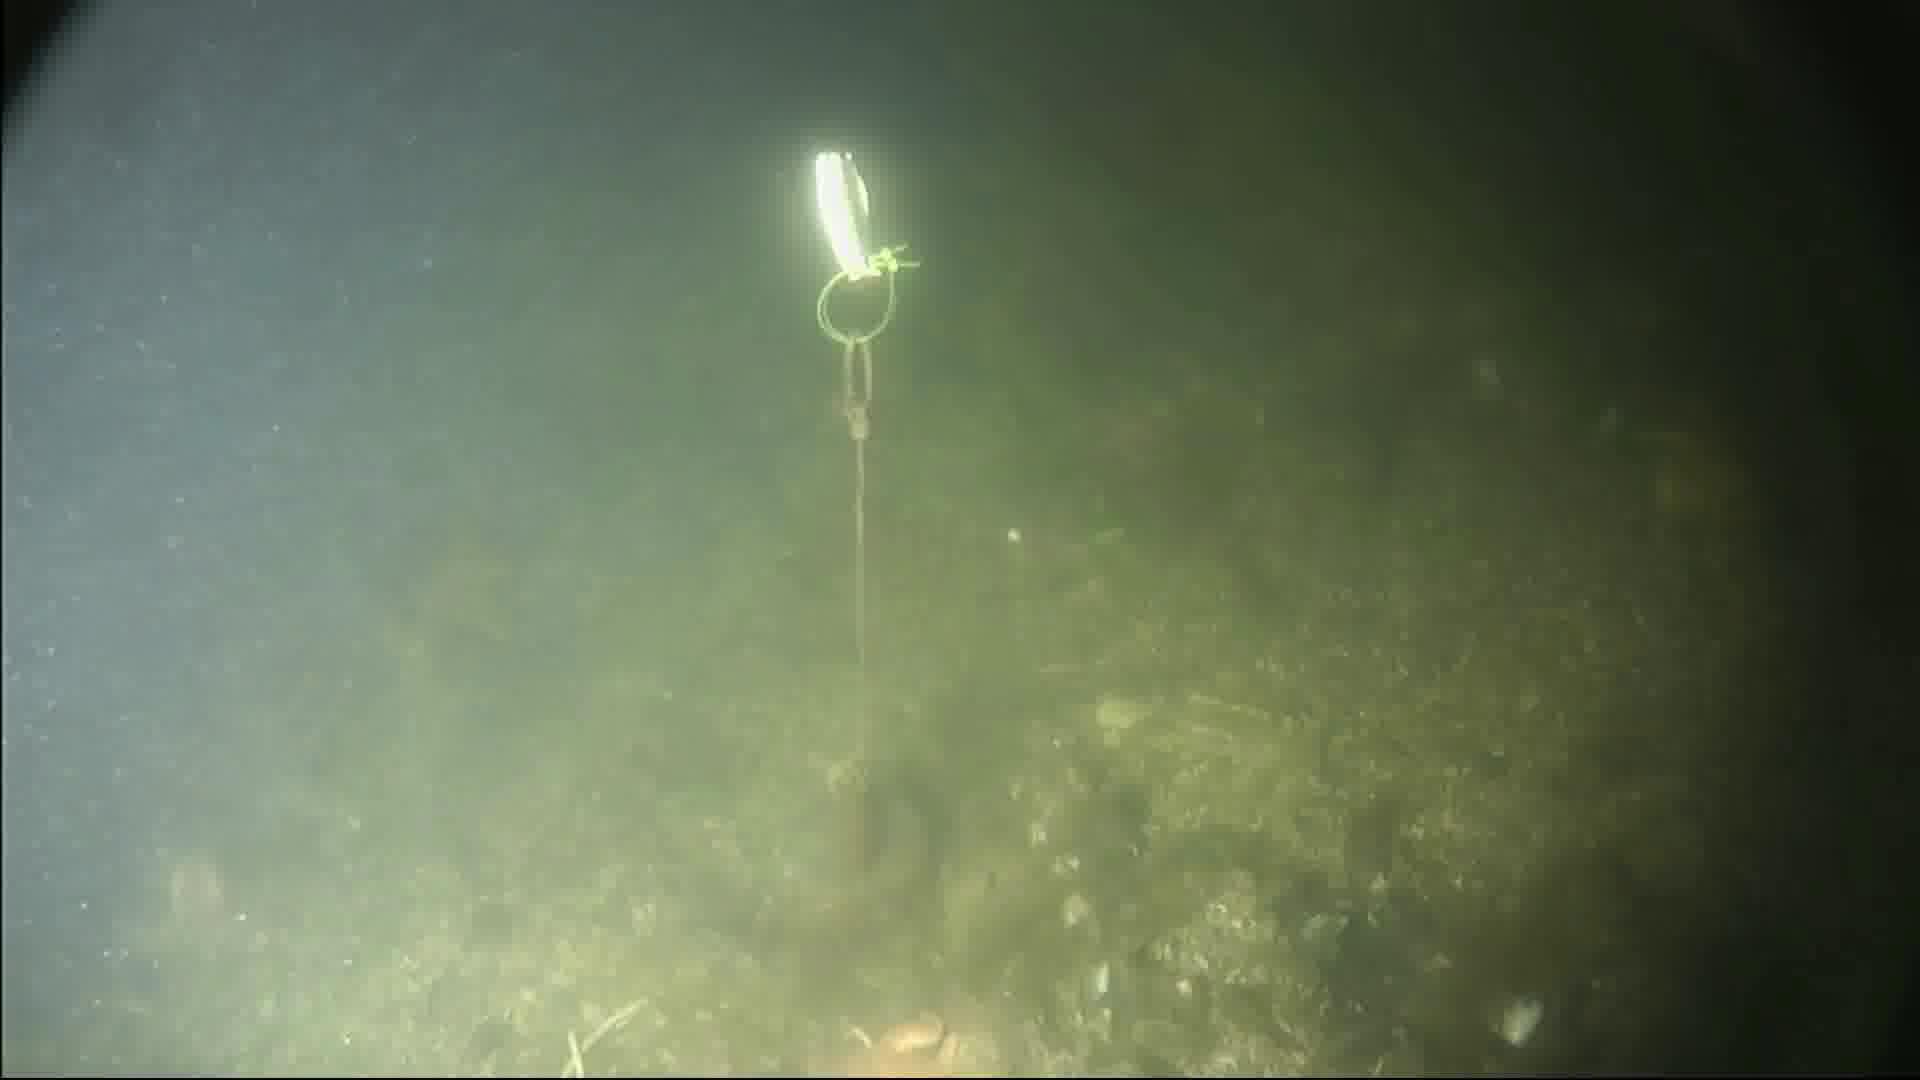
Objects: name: crab
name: starfish